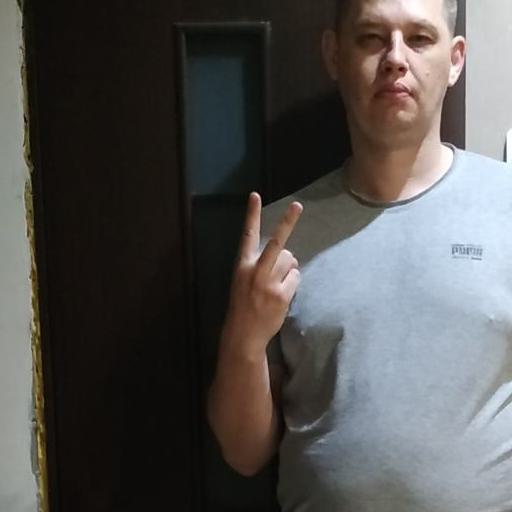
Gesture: peace_inverted